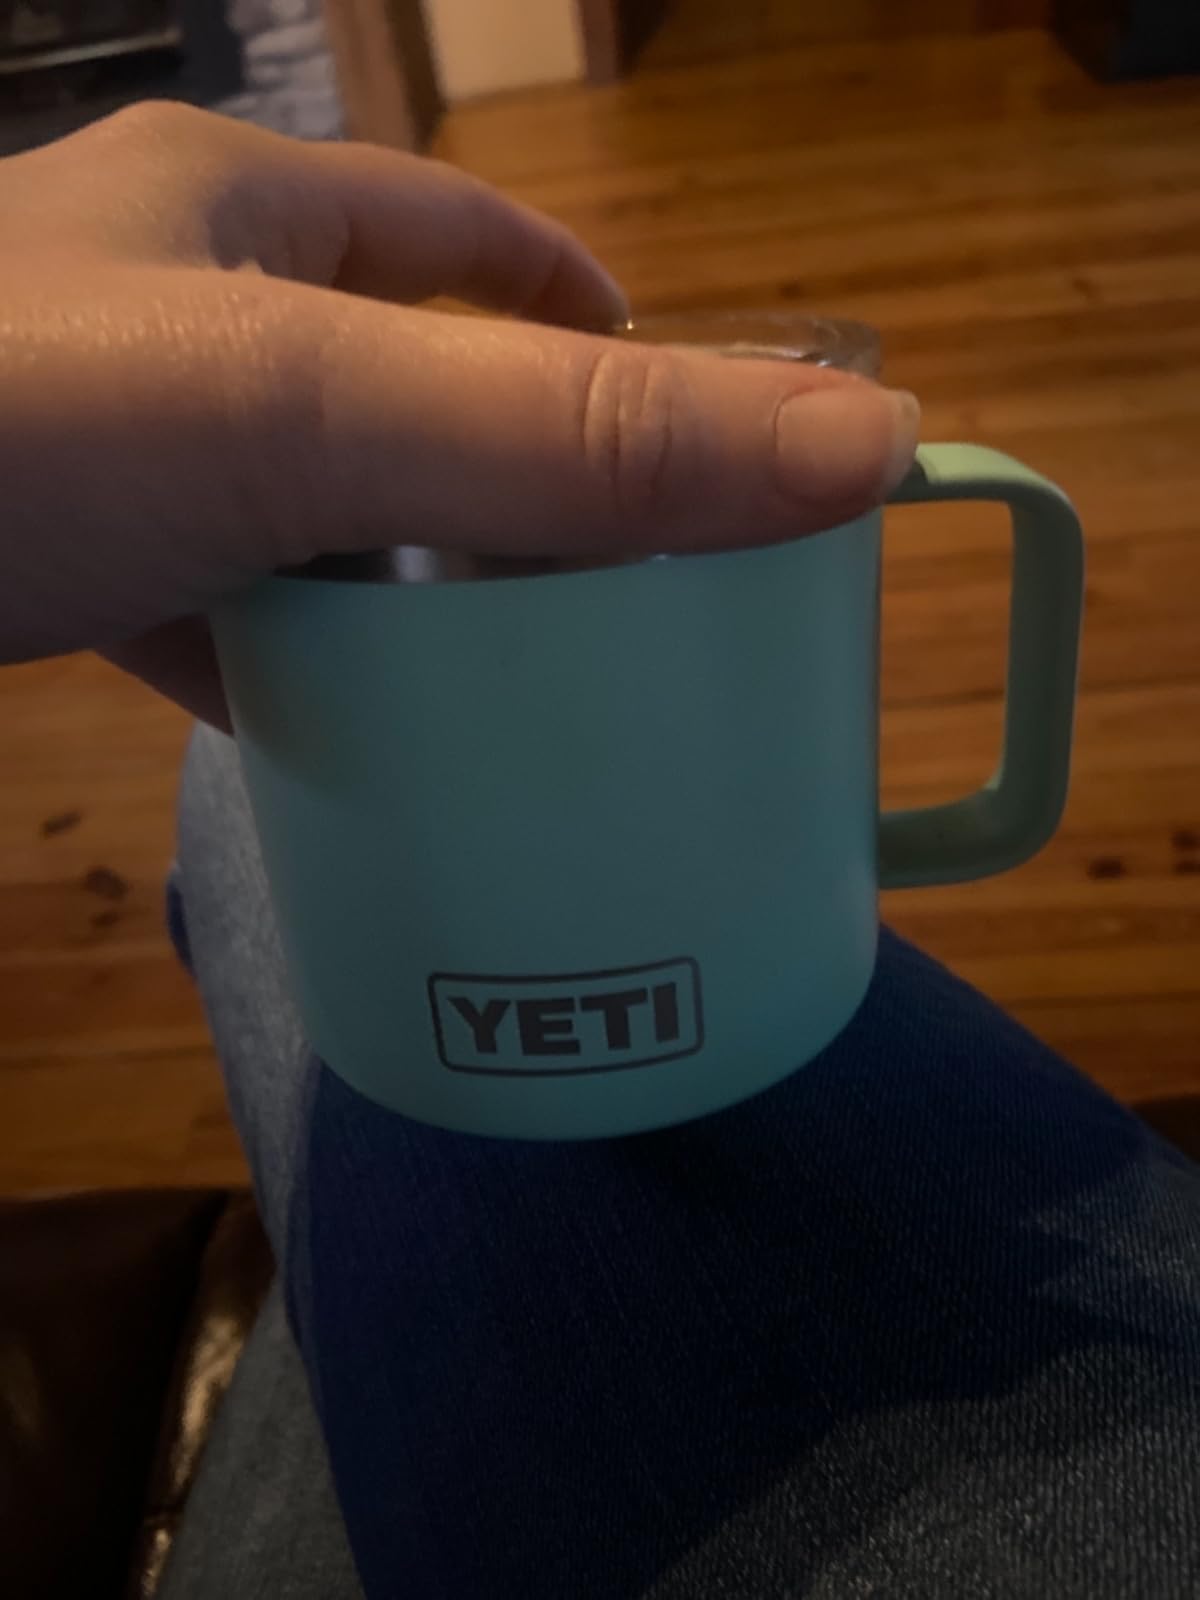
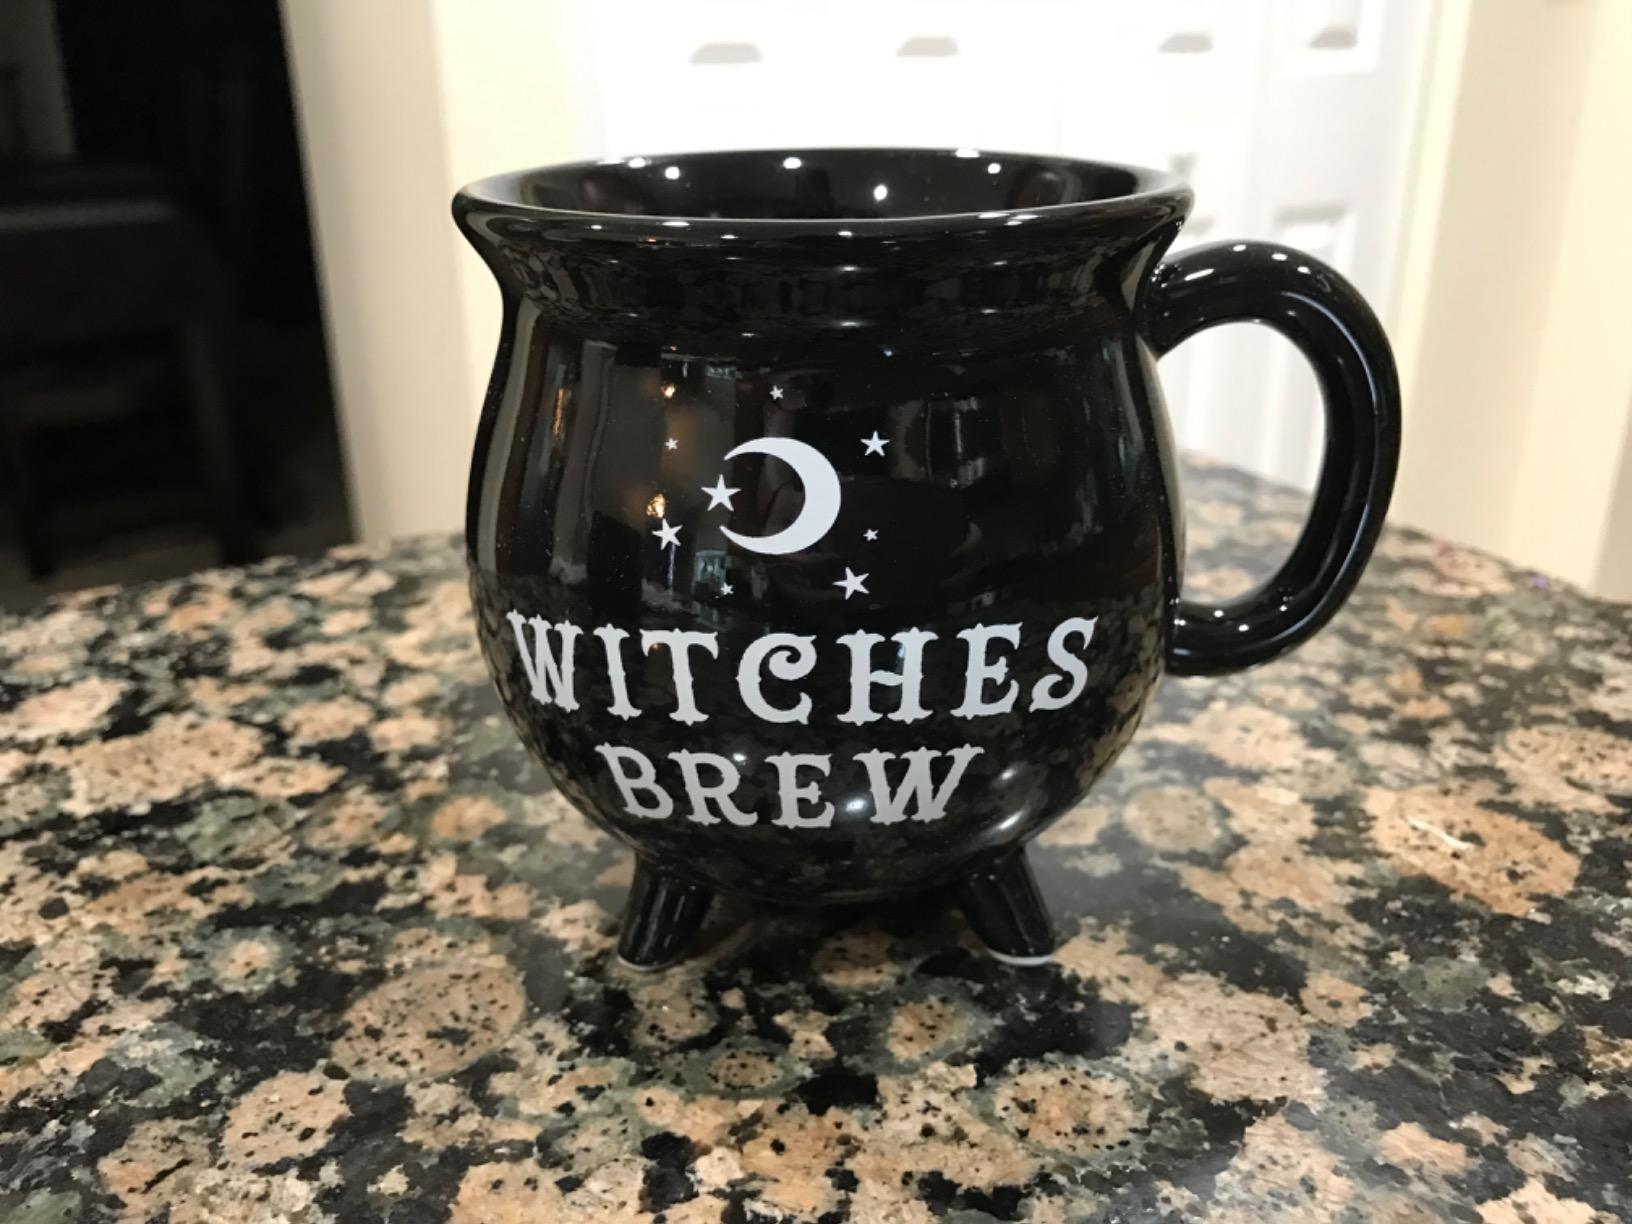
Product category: items_mug
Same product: no